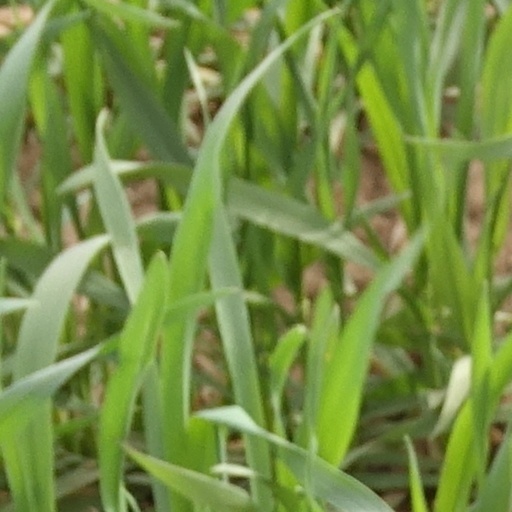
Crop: wheat